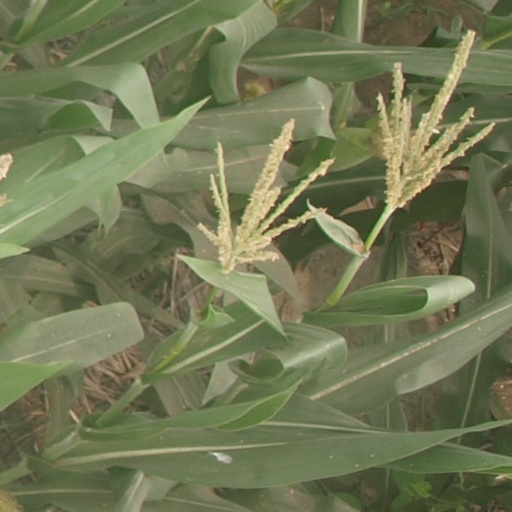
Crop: maize; corn